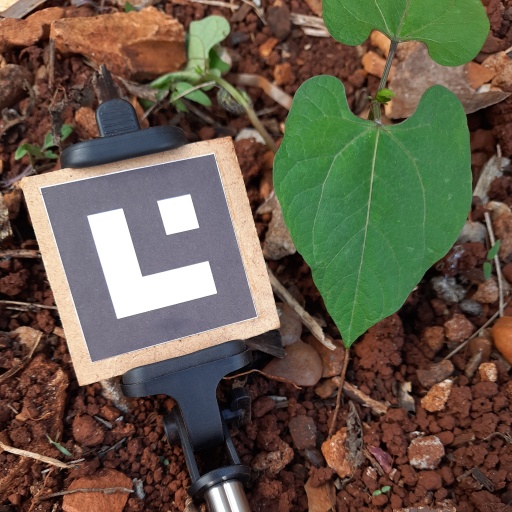
Observations: flat surface, no eating holes, under cloudy sky